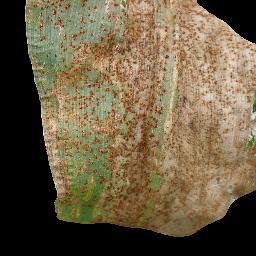
Label: Corn_(Maize)___Common_Rust